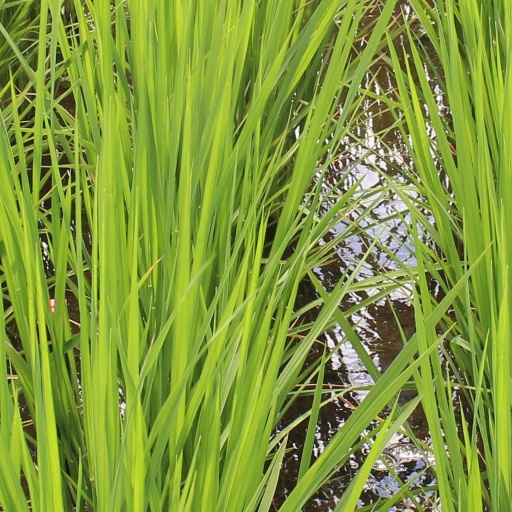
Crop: rice